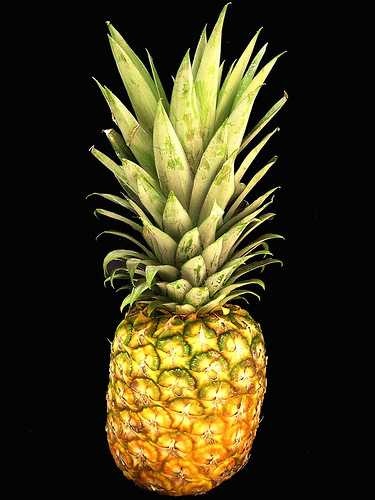
Label: Pineapple